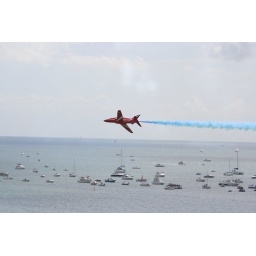
Single Red Arrow low flying over boats